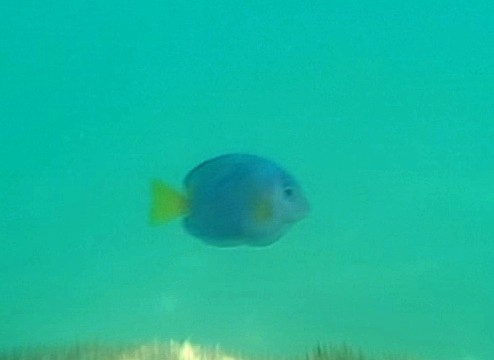
Acanthurus coeruleus (Atlantic Blue Tang)